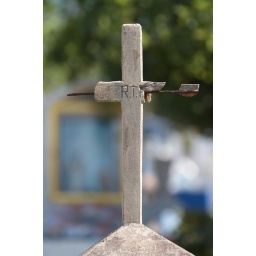
Decaying cement cross in the Manzanillo cemetary. The ocean air ensures that nothing lasts long.